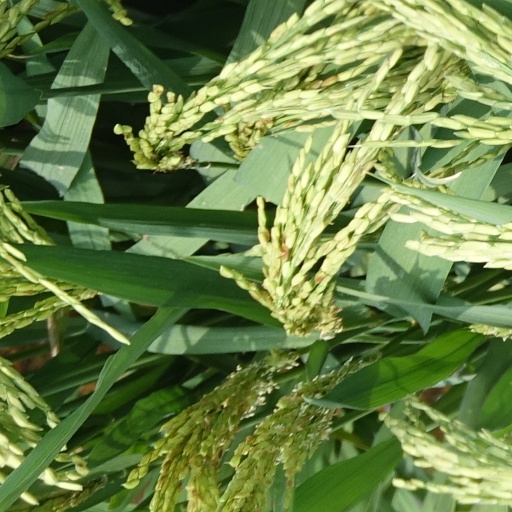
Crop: rice